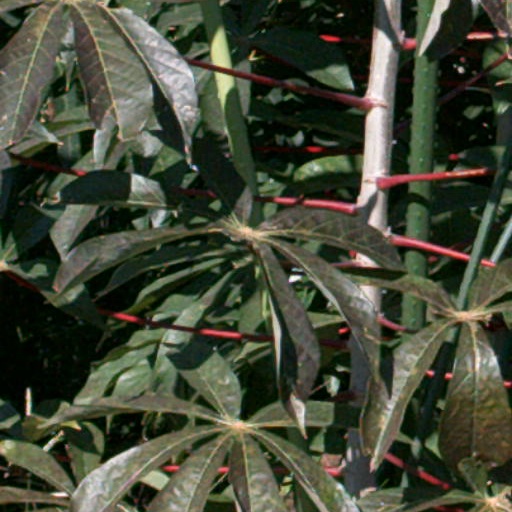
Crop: cassava